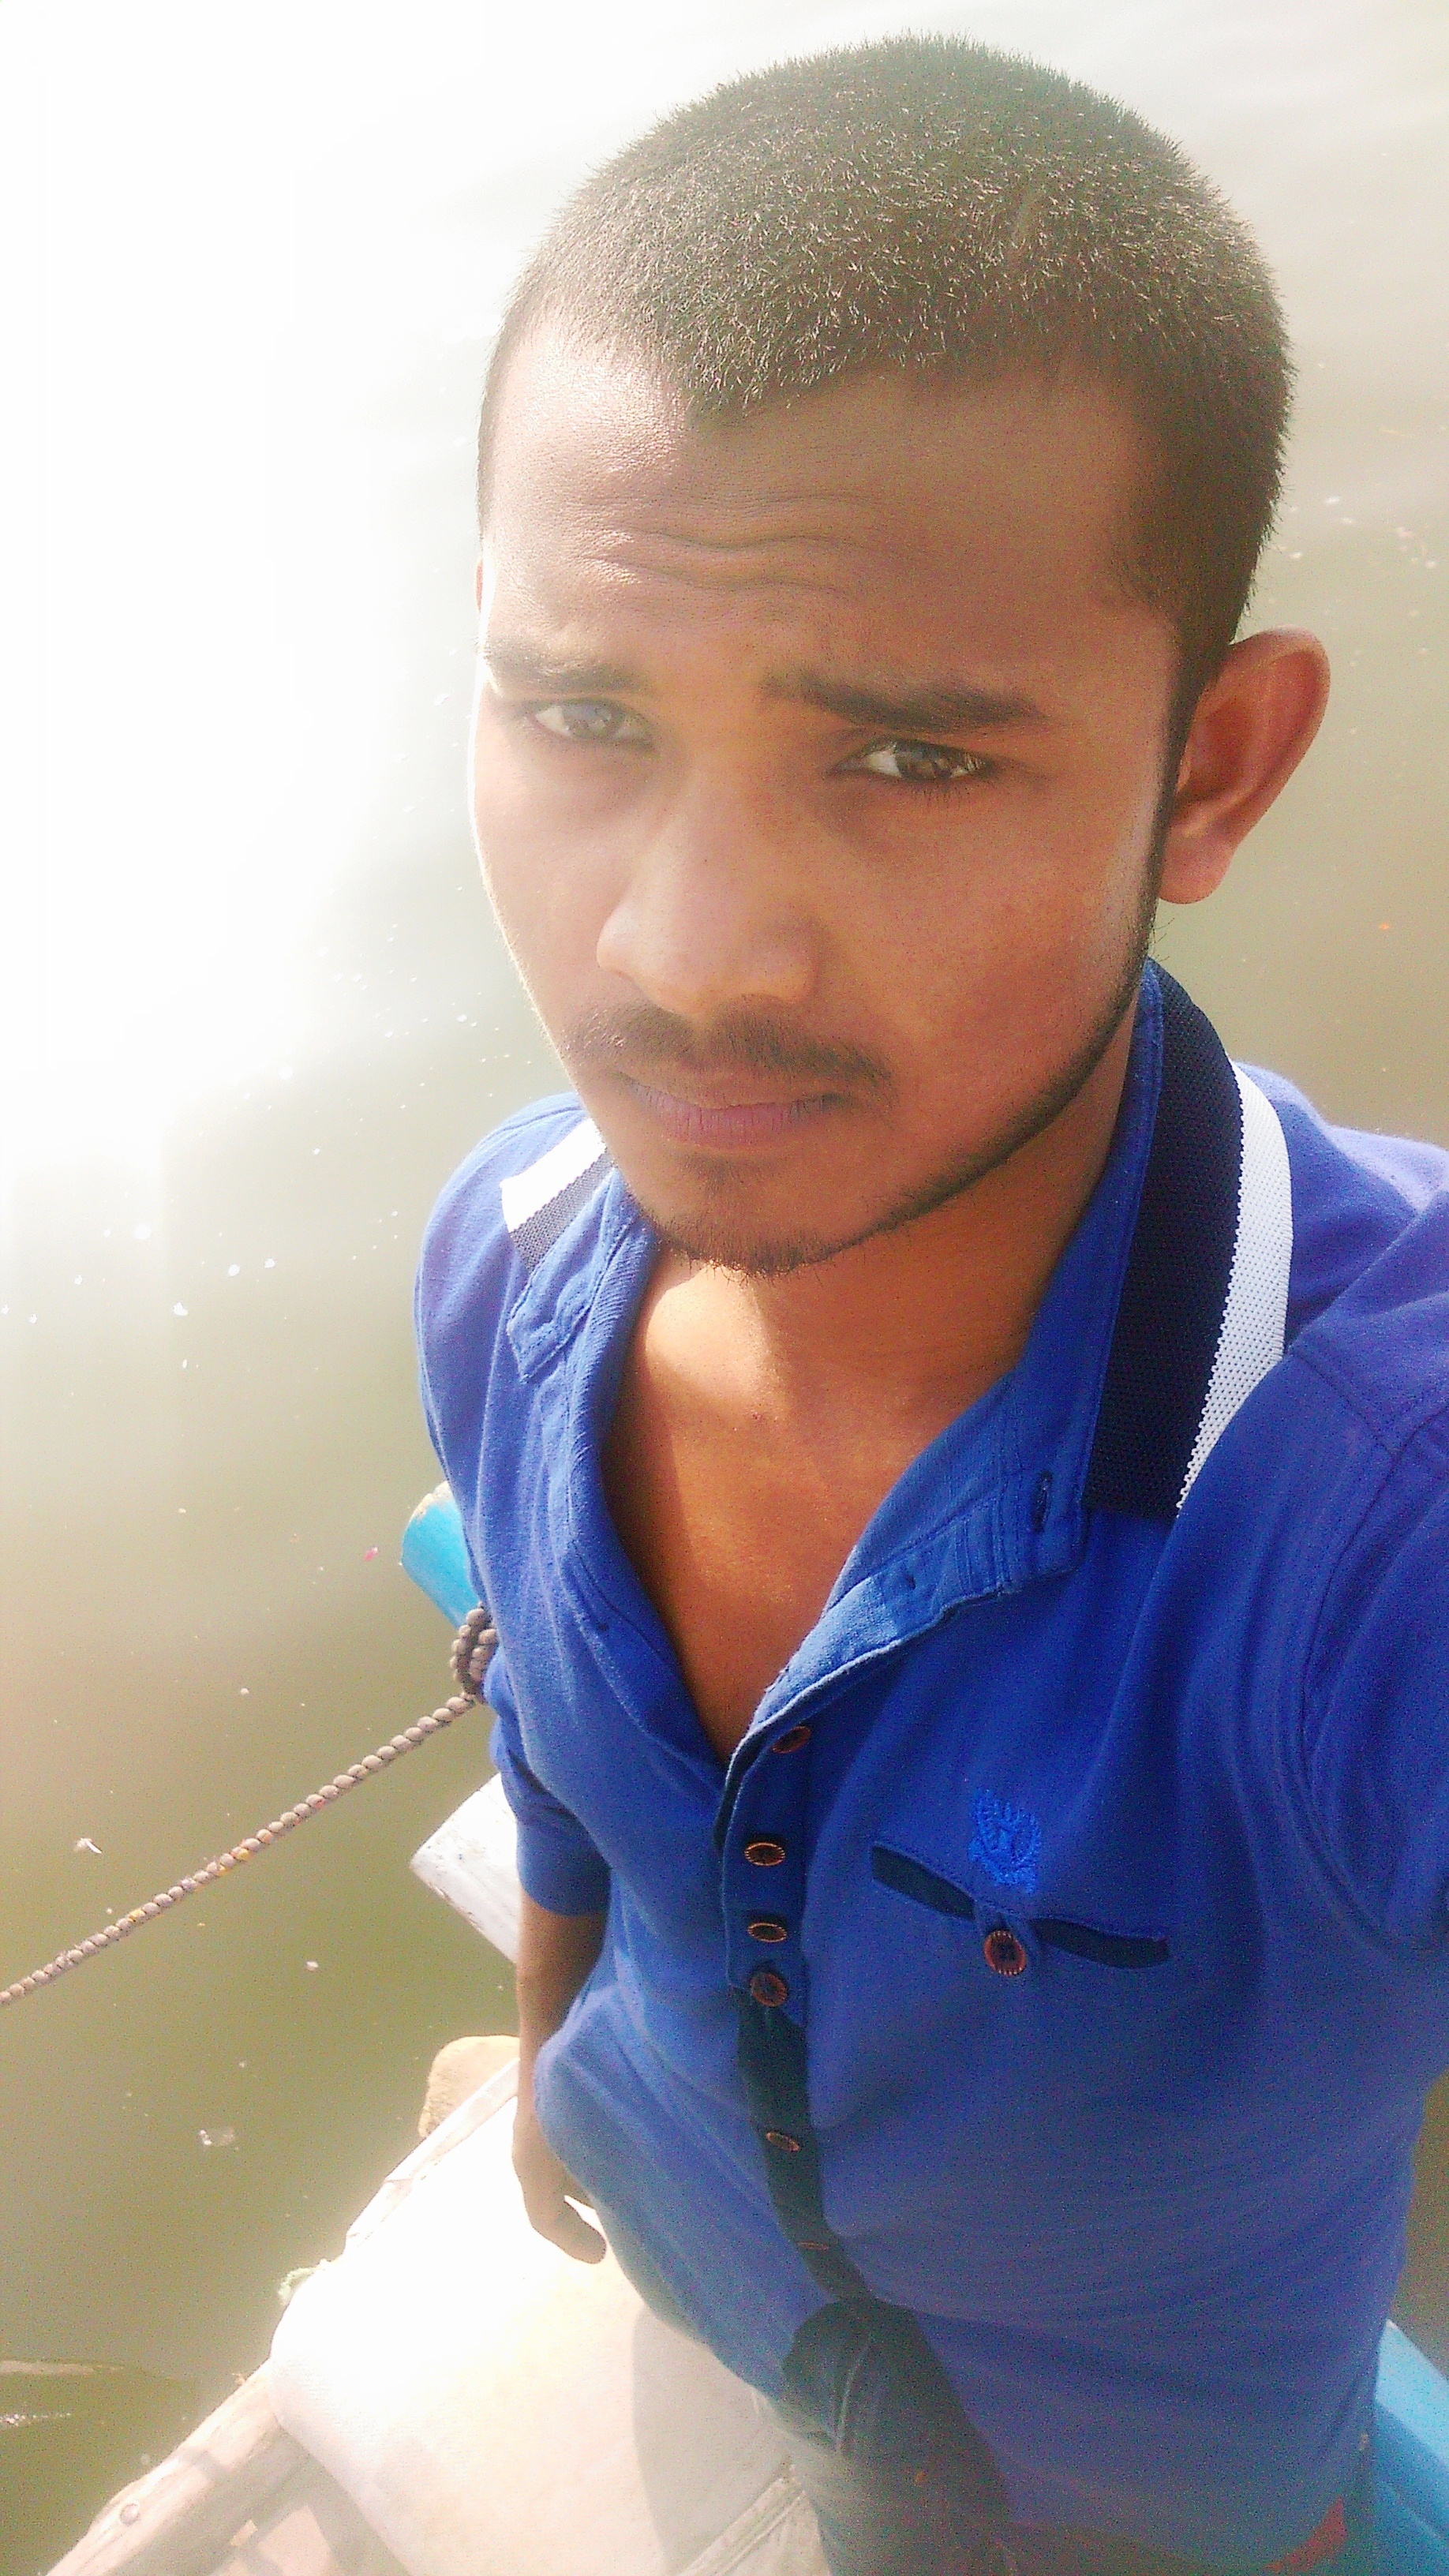
ganges, face, hair, forehead, blue, head, nose, hairstyle, chin, eyebrow, cheek, child, buzz cut, neck, smile, crew cut, jaw, Caesar cut, black hair, ear